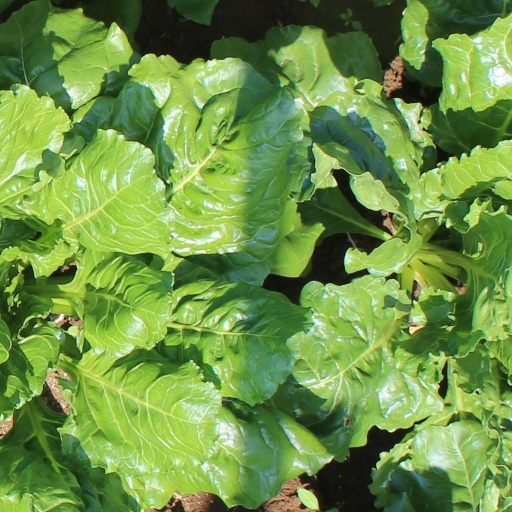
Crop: sugar beet